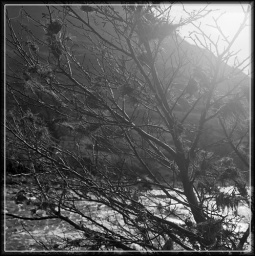
Looking almost directly into the sun through a small tree beside the river